BMP-1

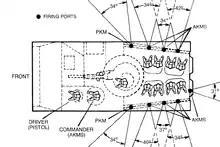
The BMP-1's firing ports location and firing arcs

Mounted on the gun mantlet, the ATGM launcher is capable of firing the 9M14 "Malyutka", (NATO: AT-3A Sagger A), the 9M14M "Malyutka-M" (NATO: AT-3B Sagger B) and the 9M14P "Malyutka-P" (NATO: AT-3C Sagger C). All are intended to be used against enemy MBTs and other AFVs at distances from . These ATGMs can penetrate up to of steel armor (NATO standard at the time). The 9M14P missile can be used in manual mode only, like older missiles, without the advantage of semi-automatic guidance.